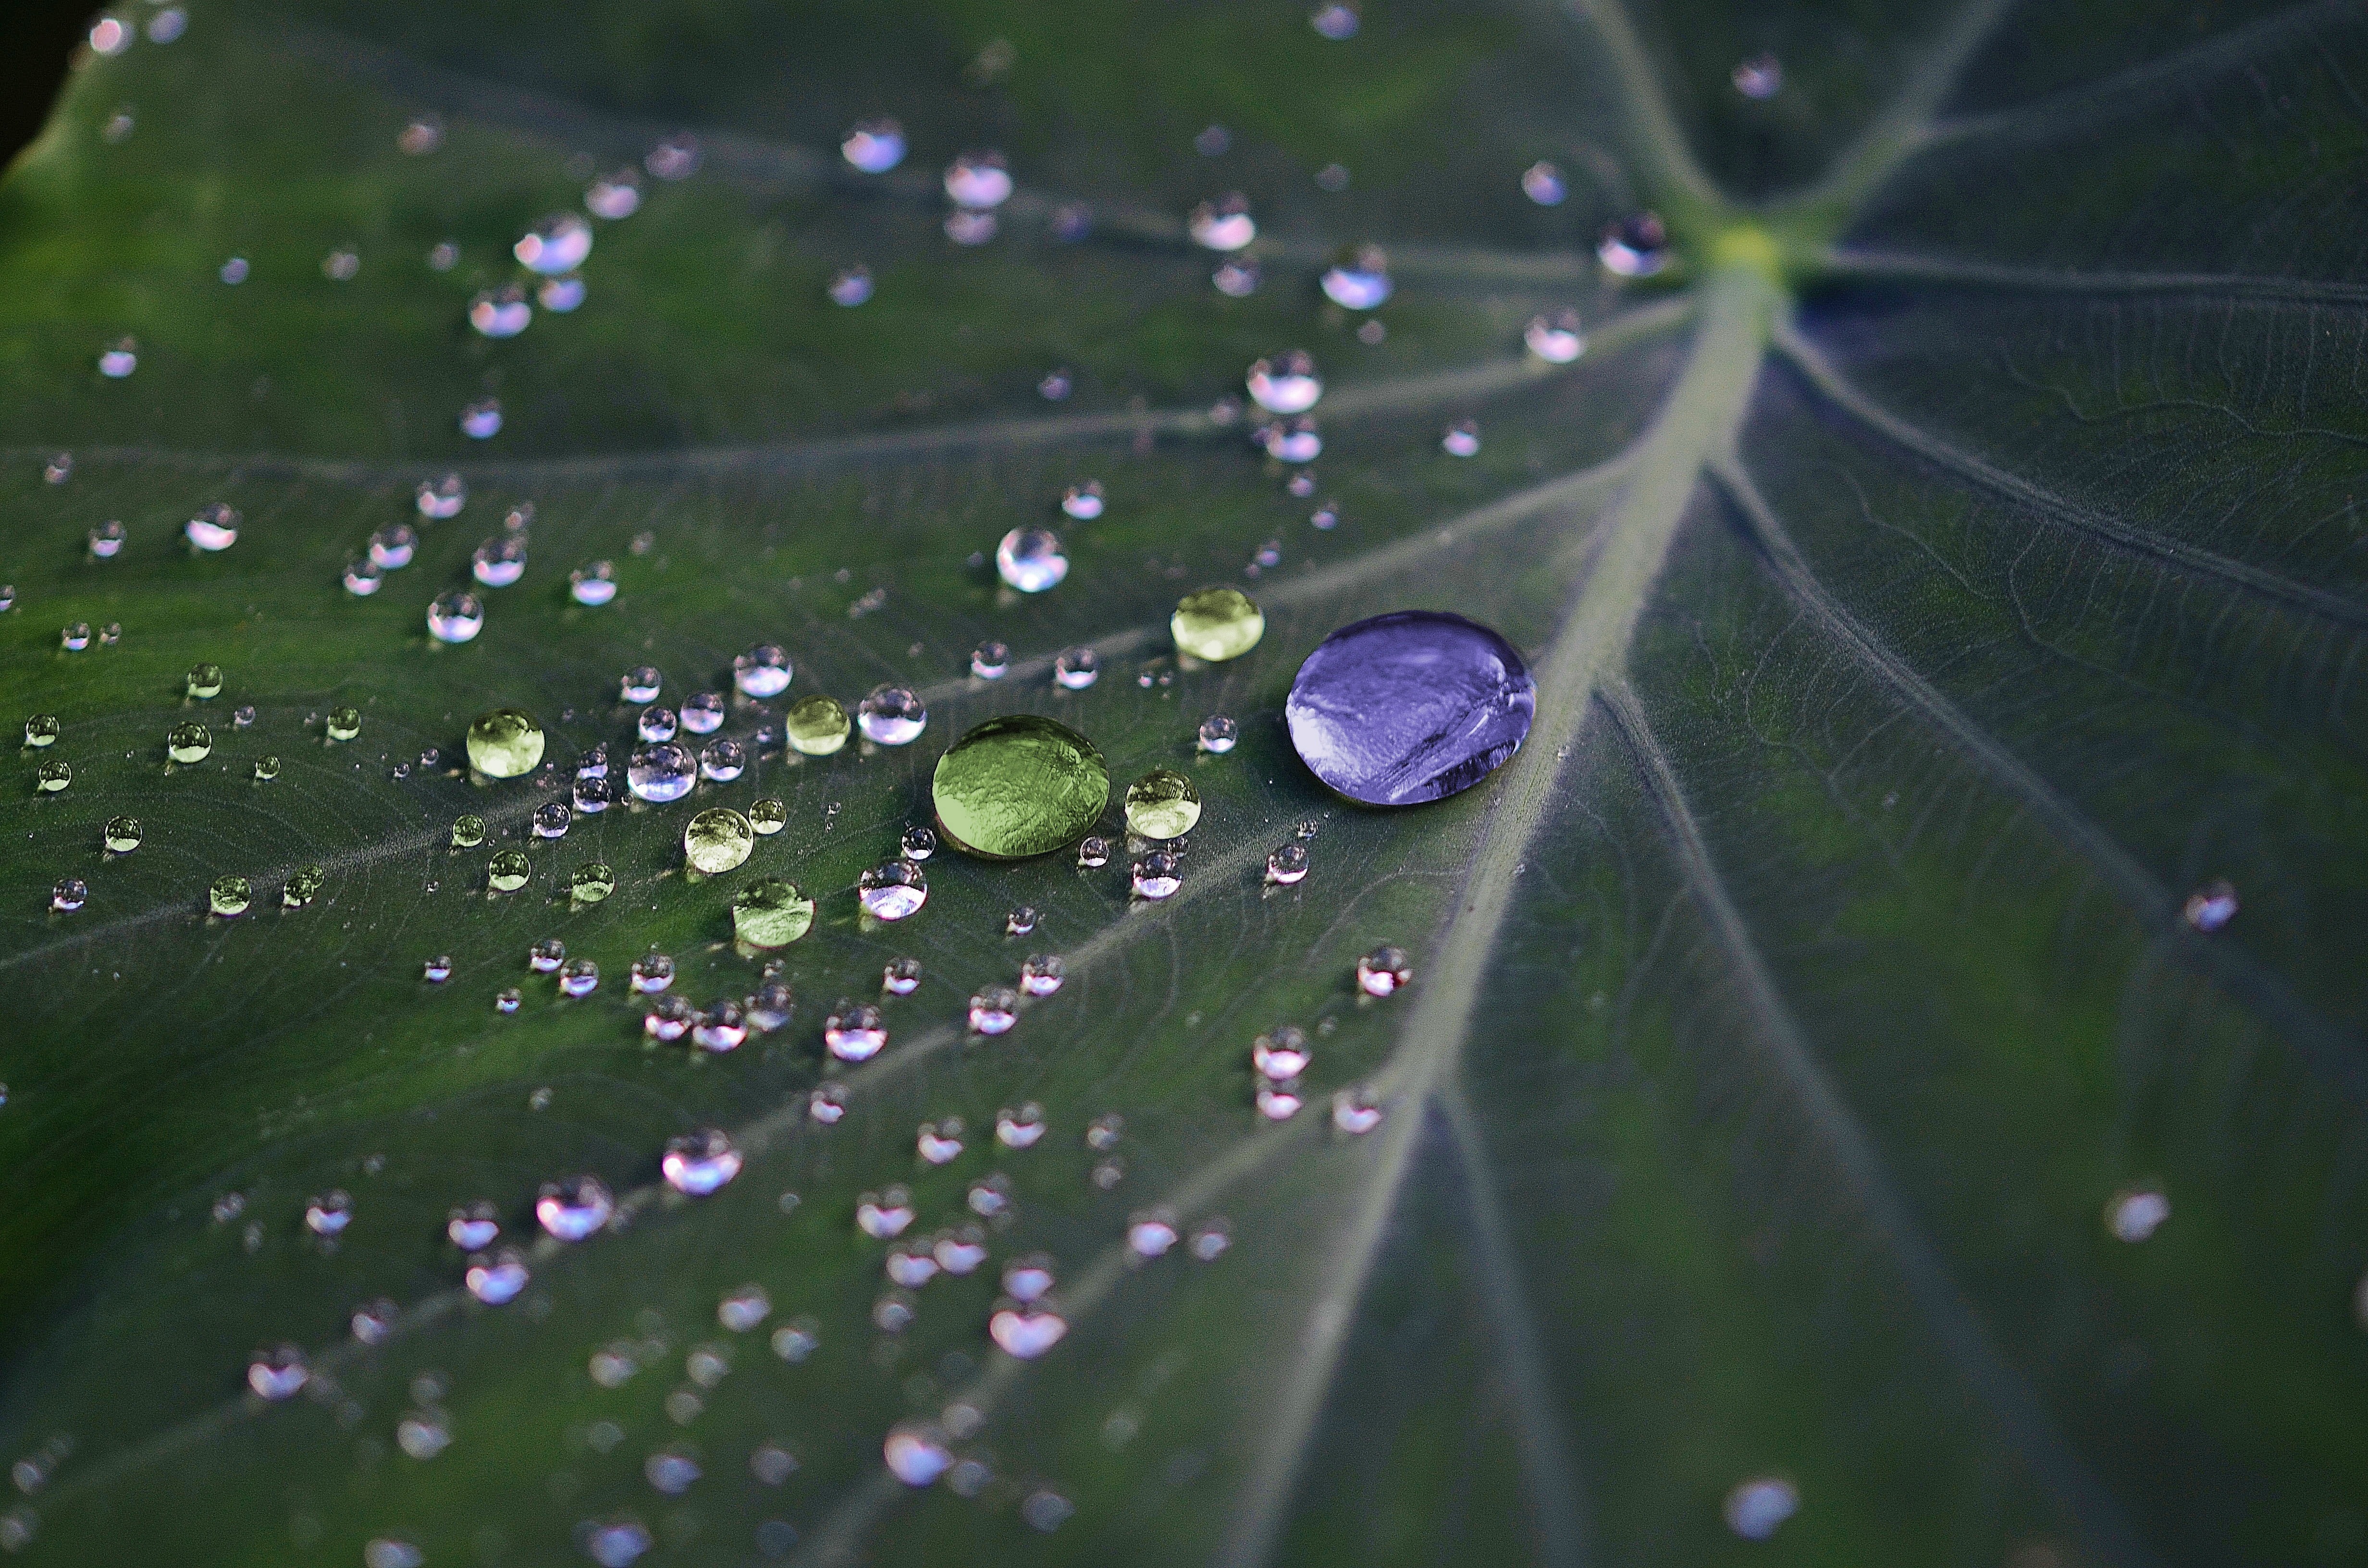
tree, water, nature, grass, drop, dew, plant, photography, sunlight, leaf, flower, purple, petal, green, macro, colorful, flora, rain drop, circle, spider web, close up, leaves, background, drops, drop of water, moisture, macro photography, drops plant leaves, plant stem, liquid bubble